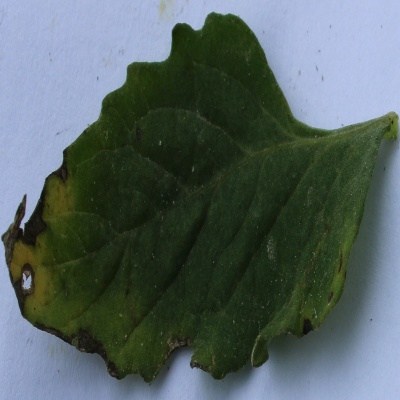
Crop: Tomato
Condition: septoria leaf spot